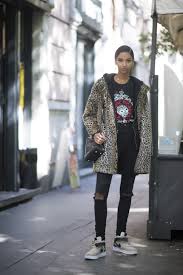
Label: Sneaker